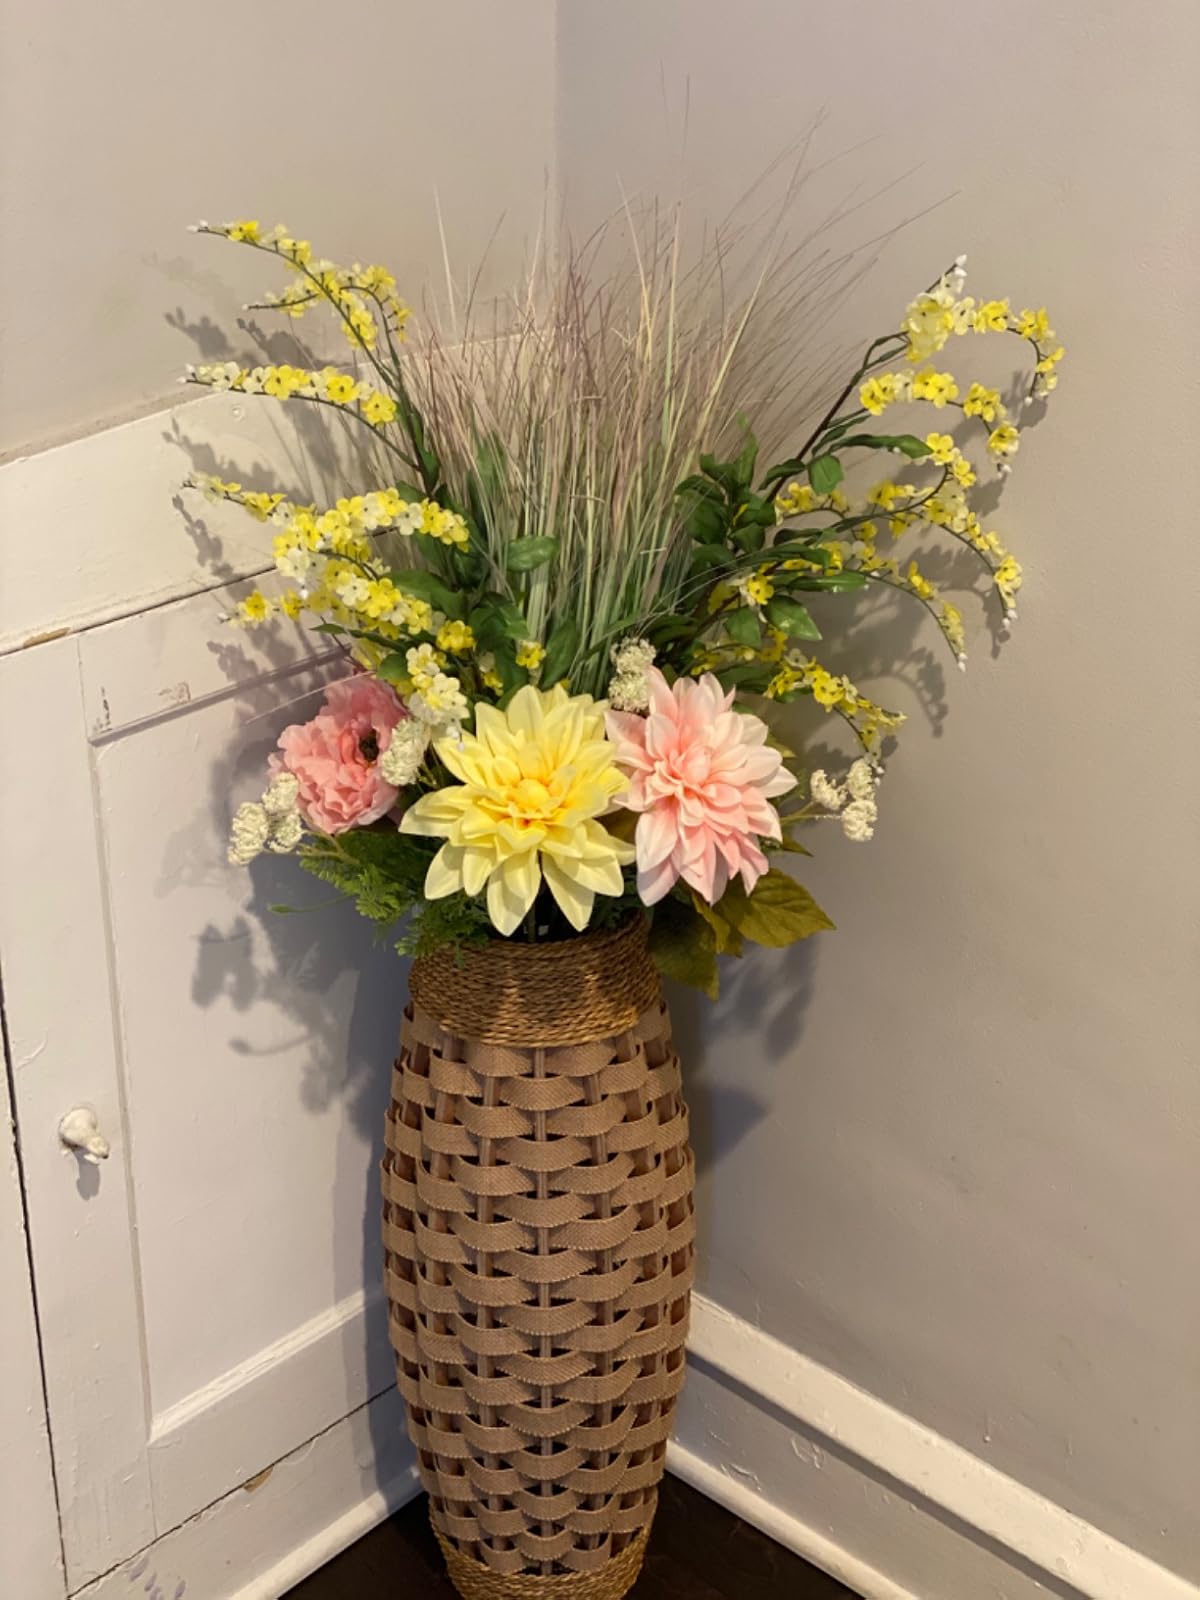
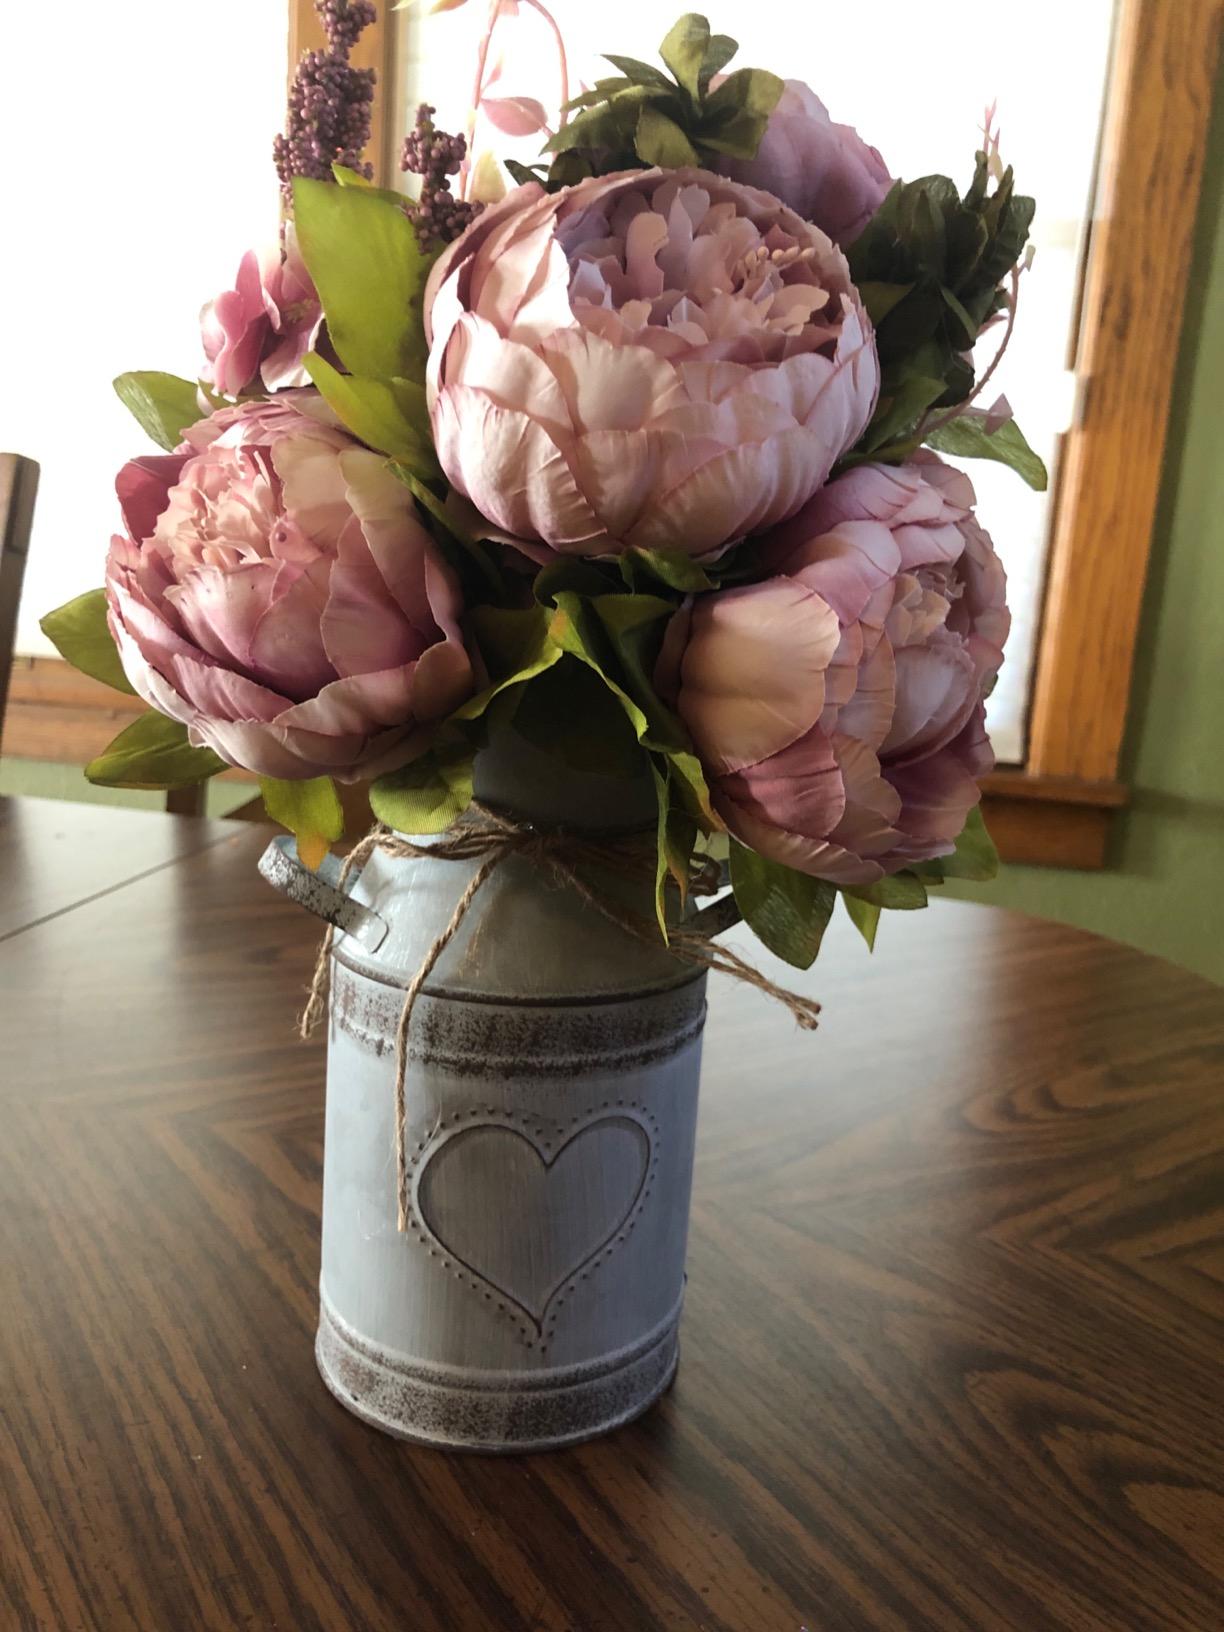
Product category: vase
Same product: no